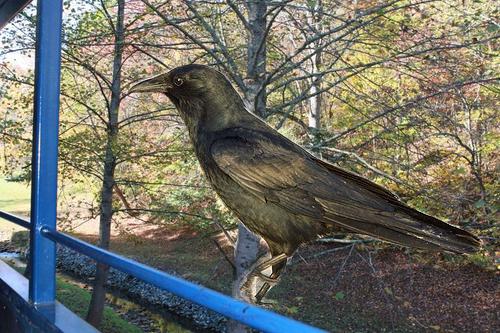
Bird species: Fish_Crow
Bird type: landbird
Background: land